Keltia Musique

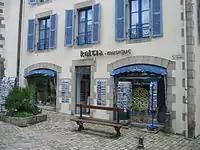
The Keltia Musique store in 2008

The company was founded by Hervé Le Meur, co-founder of Bagad Kemper and Bodadeg ar Sonerion (B.A.S.), who died in 1996. Le Meur sold Celtic music records and bagad instruments in his basement, apart from his other activities and his work as an accountant. Customers that visited the basement store include Alan Stivell. He later moved to the historic city center of Quimper in order to share his passion and make it known to the public. The store in Quimper was opened in 1978, and Le Meur also began producing records under the Keltia Musique label at this time. The first records produced were by the Bagad Kemper.